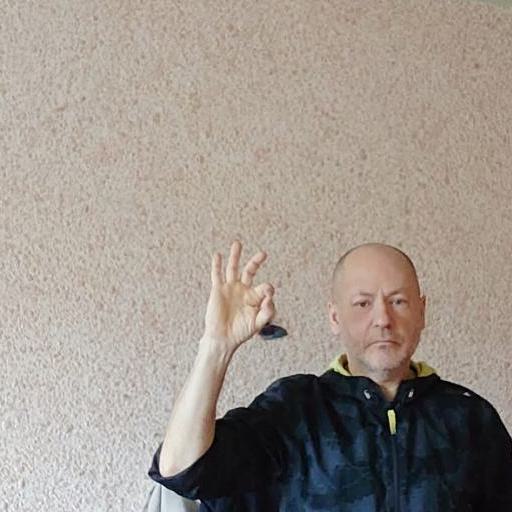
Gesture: ok